Foster and West Geer Streets Historic District

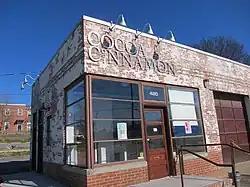

Foster and West Geer Streets Historic District, also known as the West End, is a national historic district located at Durham, Durham County, North Carolina. The district encompasses 32 contributing buildings, 1 contributing site, and 4 contributing structures in a commercial section of Durham. The buildings primarily date between about 1927 and 1963 and include notable examples of Moderne, Colonial Revival, and Mission Revival architecture. Located in the district are the separately listed City Garage Yard and Fire Drill Tower and Scott and Roberts Dry Cleaning Plant, Office, and Store. Other notable contributing resources include R. J. Reynolds Tobacco Company warehouse (1938), the Durham Baking Company (1938), Durham Bulls baseball team ballpark (1939), Fletcher's Service Station (c. 1946), U.S. Naval Reserve Training Center (1948, c. 1955), Uzzle Motor Company (1940, c. 1948, c. 1970), King's Sandwich Shop (1950), and Royal Crown and Seven-Up Bottling Company (1939).